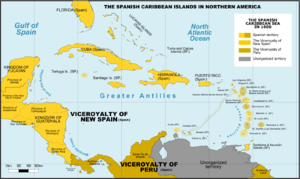
La Capitainerie générale du Guatemala, ou Royaume du Guatemala, était un territoire faisant partie de la vice-royauté de la Nouvelle-Espagne et de l'Empire espagnol de 1540 à 1821. Elle s'étendait sur l'actuel Guatemala, Belize, El Salvador, Honduras, Nicaragua, Costa Rica et l'État mexicain du Chiapas. Sa capitale était la ville actuelle d'Antigua Guatemala puis de Guatemala.
La Capitainerie générale de Saint-Domingue fut créée en 1535 et était rattachée à la Nouvelle-Espagne et à la « Real Audiencia de Saint-Domingue ».